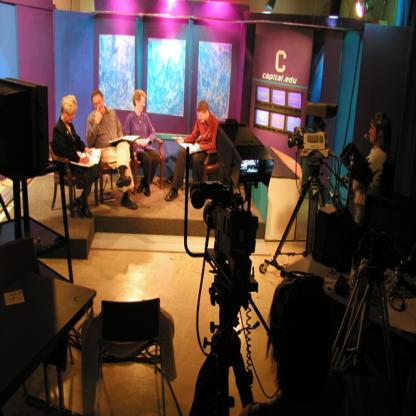
Scene: Indoor